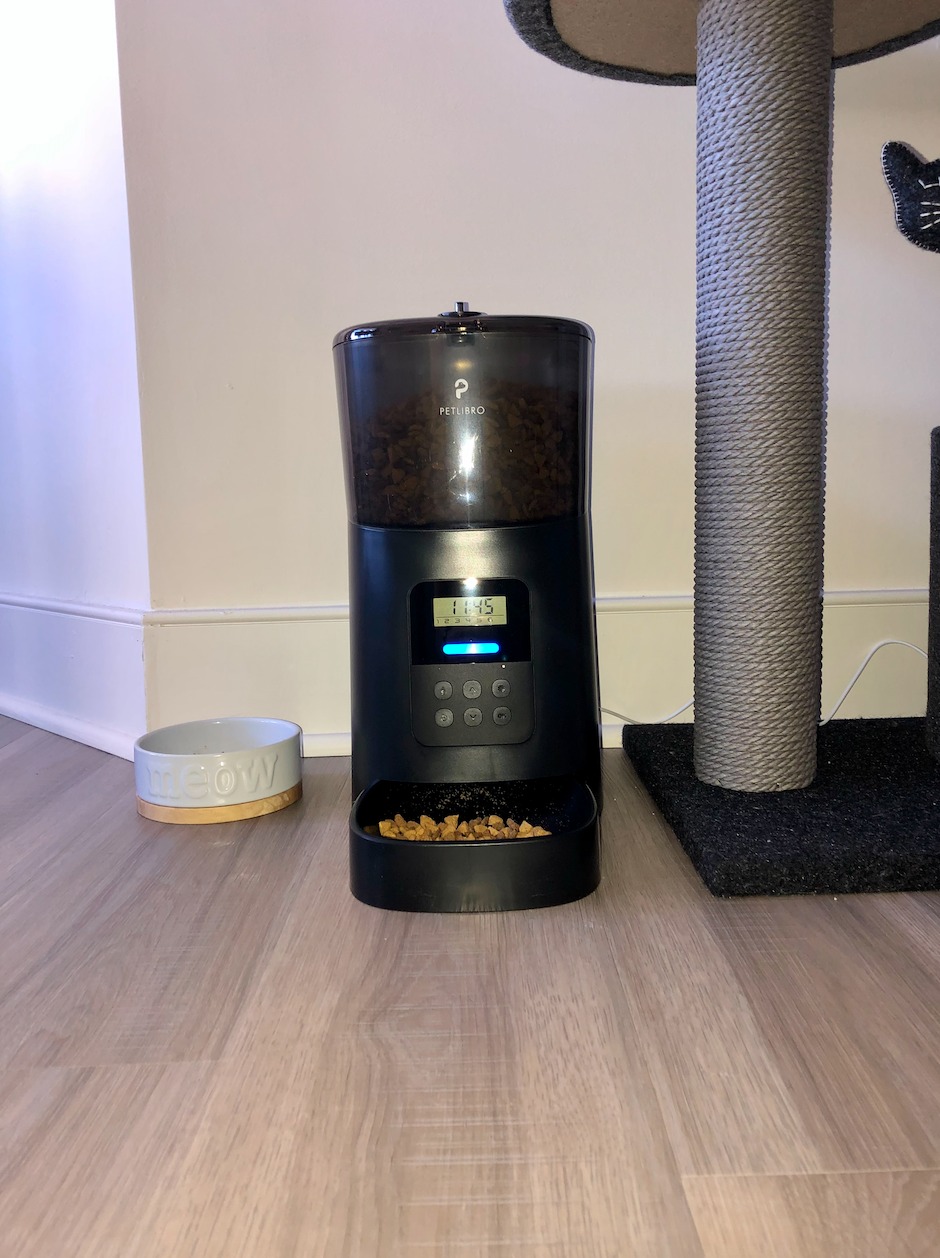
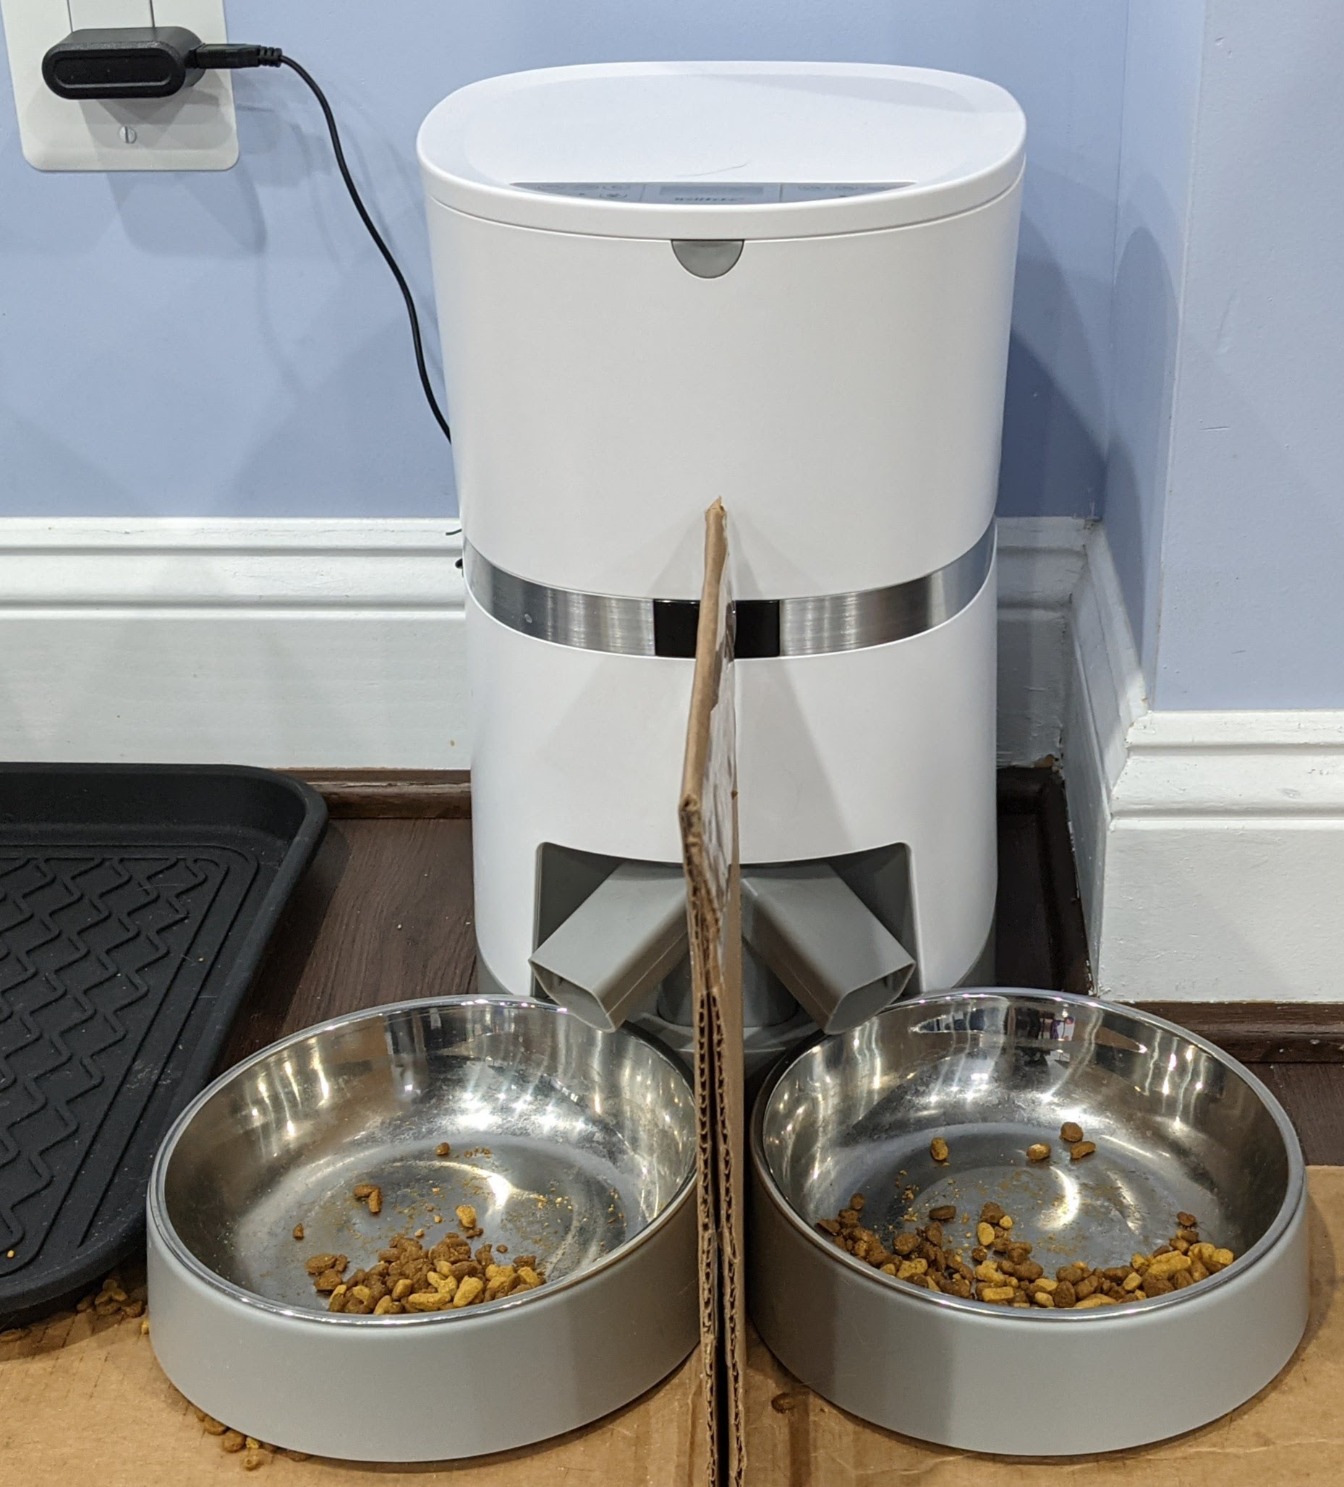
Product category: items_feeder
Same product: no